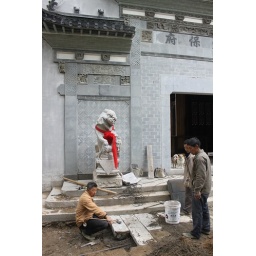
The refurbishment of an ancient building in Longchuan (celebrating a local who attained very high office in the dynastic government).